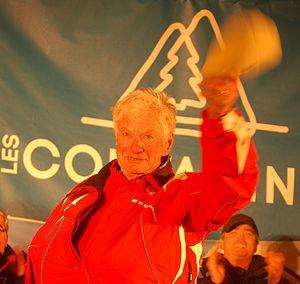
Régis Rey, lors d'une cérémonie en l'honneur de Coline Mattel pour son retour aux Contamines avec sa médaille olympique, avec rappel du palmarès des champions des Contamines, dont Régis Rey et Robert Rey.
Régis Rey est un sauteur à ski français né le 8 avril 1929. Il est le frère aîné de Robert Rey, lui aussi sauteur à ski.